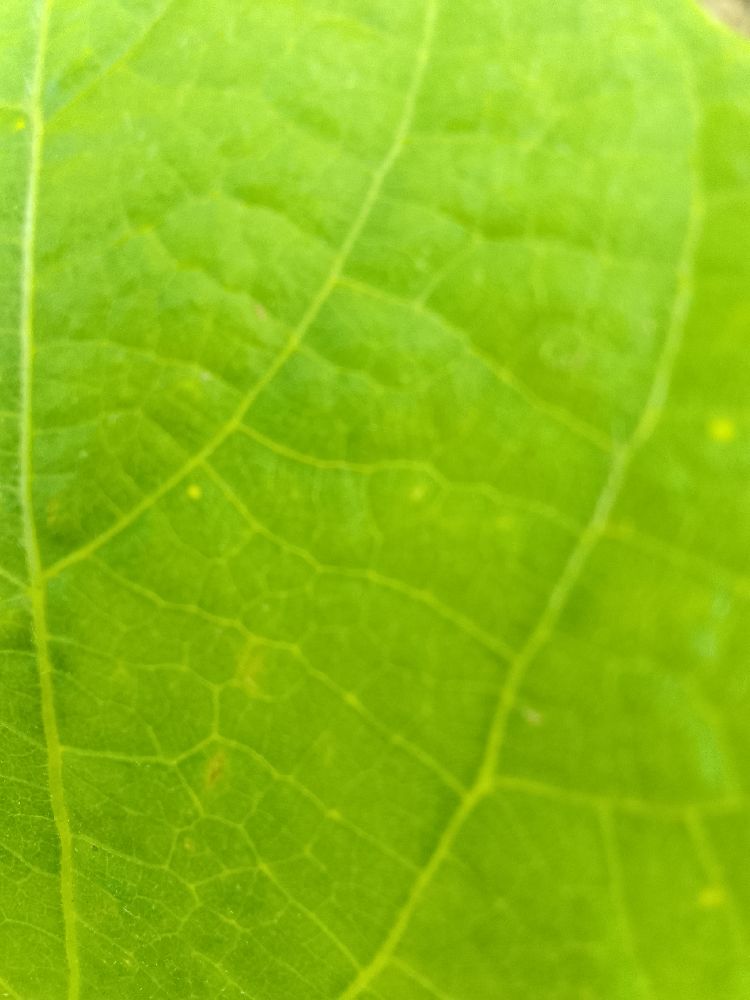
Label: healthy